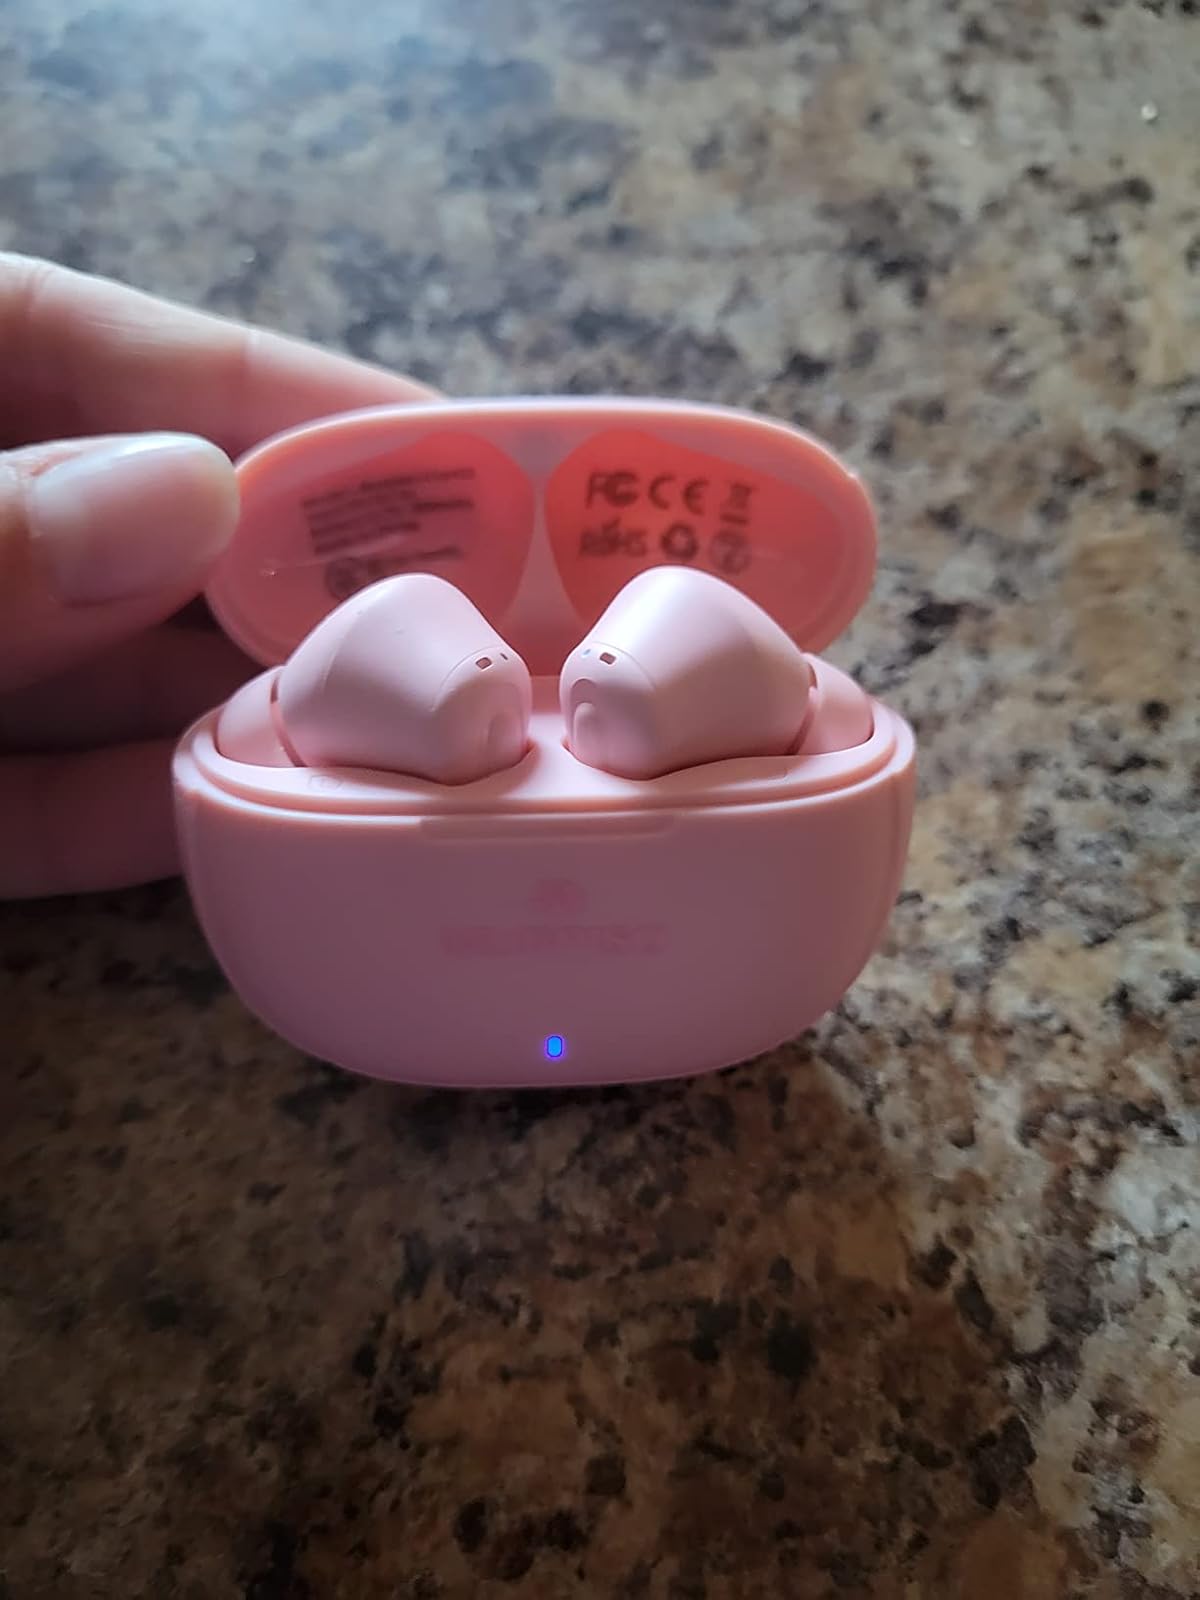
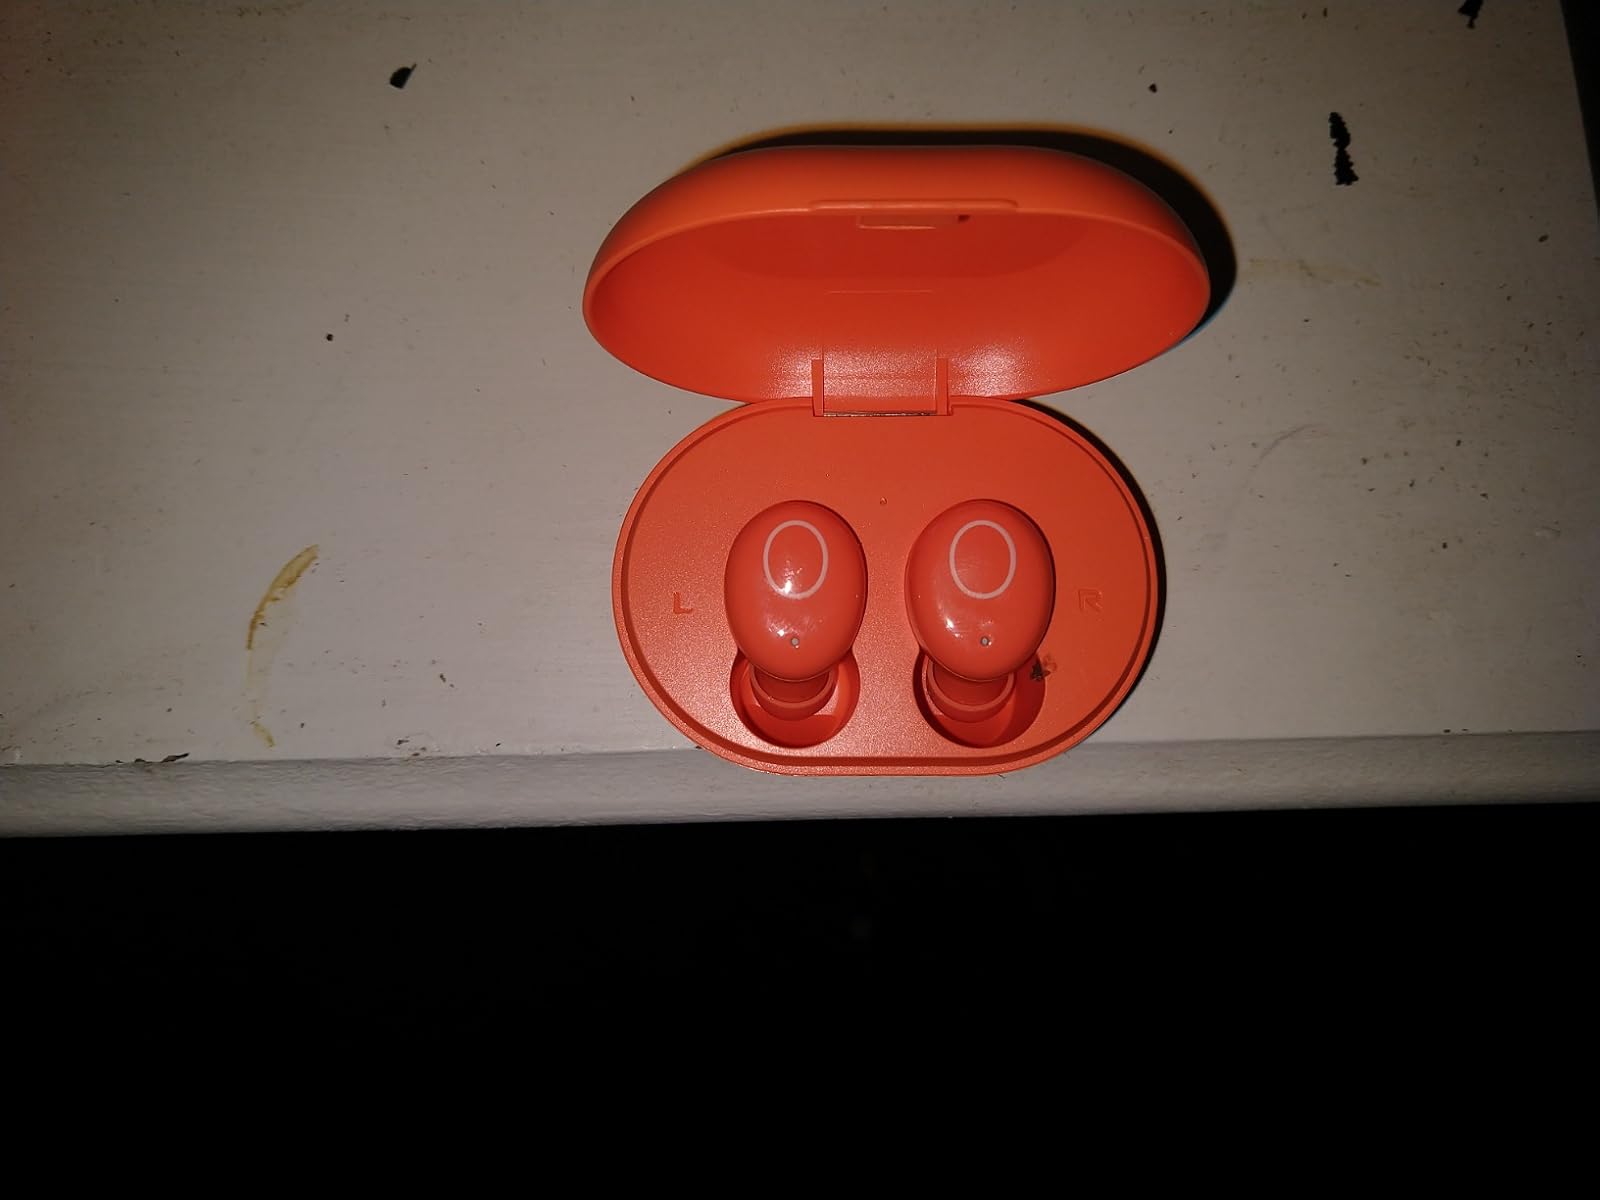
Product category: earbuds
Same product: no